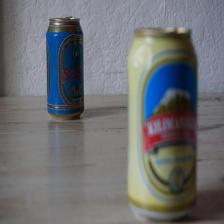
Label: cans